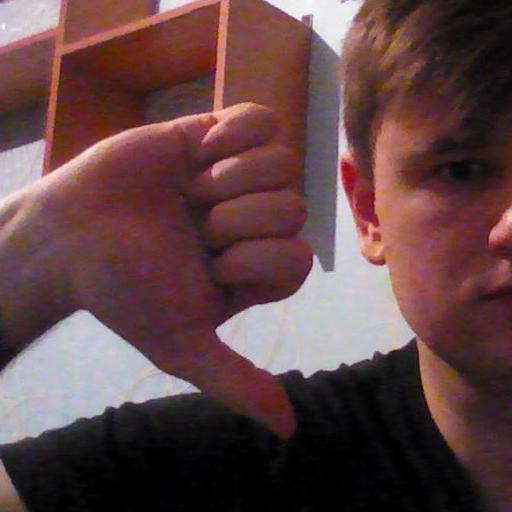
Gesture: dislike